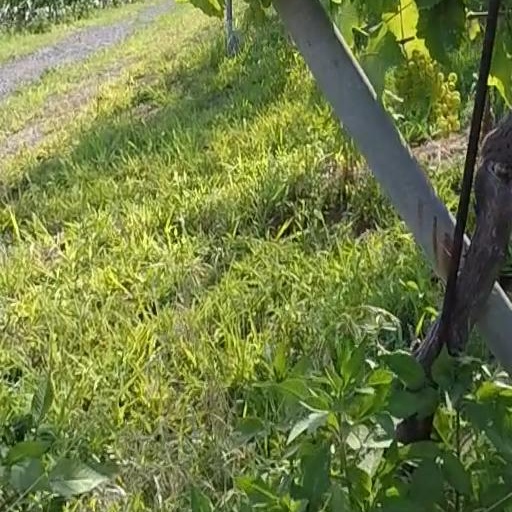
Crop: grape